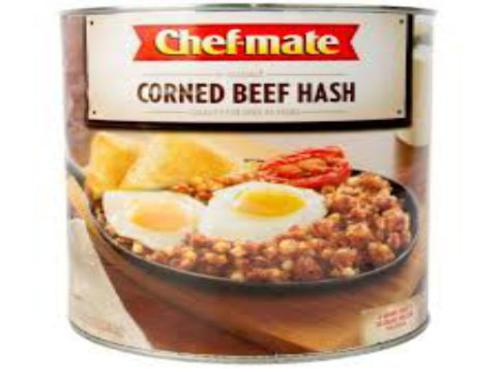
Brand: chef-mate
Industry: Food